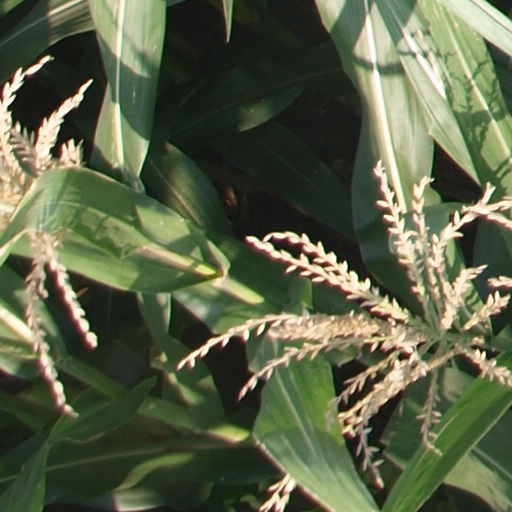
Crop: maize; corn